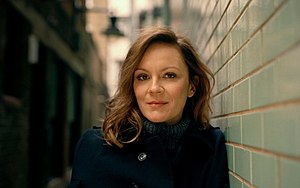
Rachael Stirling
Rachael Atlanta Stirling er en engelsk teater-, film- og TV-skuespiller.